Metropolitan Museum of Art

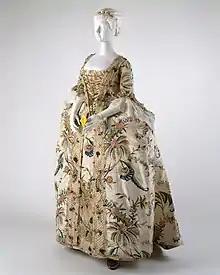
Robe à la française 1740s, as seen in one of the exhibits at the Costume Institute

Highlights of the collection include the monumental Amathus sarcophagus and a magnificently detailed Etruscan chariot known as the "Monteleone chariot". The collection also contains many pieces from far earlier than the Greek or Roman empires—among the most remarkable are a collection of early Cycladic sculptures from the mid-third millennium BCE, many so abstract as to seem almost modern. The Greek and Roman galleries also contain several large classical wall paintings and reliefs from different periods, including an entire reconstructed bedroom from a noble villa in Boscoreale, excavated after its entombment by the eruption of Vesuvius in . In 2007, the Met's Greek and Roman galleries were expanded to approximately , allowing the majority of the collection to be on permanent display.